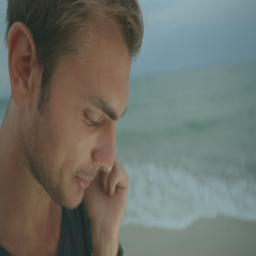
young man sitting near the sea talking on a cell phone and looks at his laptop on the mail .